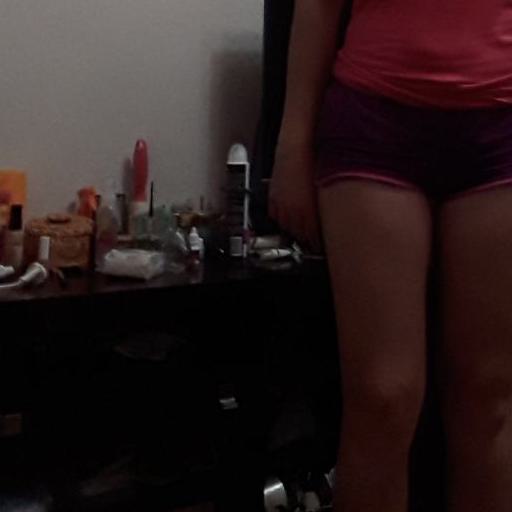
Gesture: no_gesture